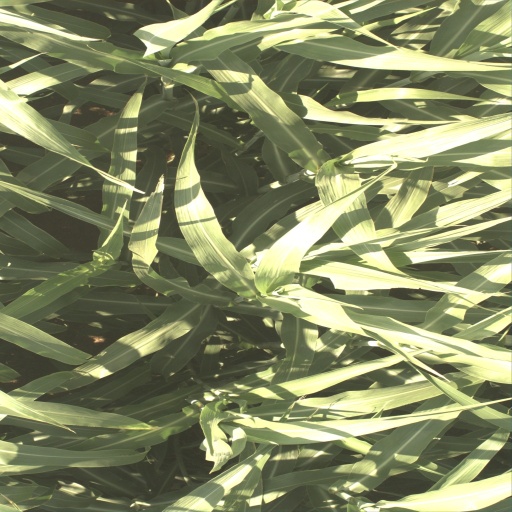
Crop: sorghum